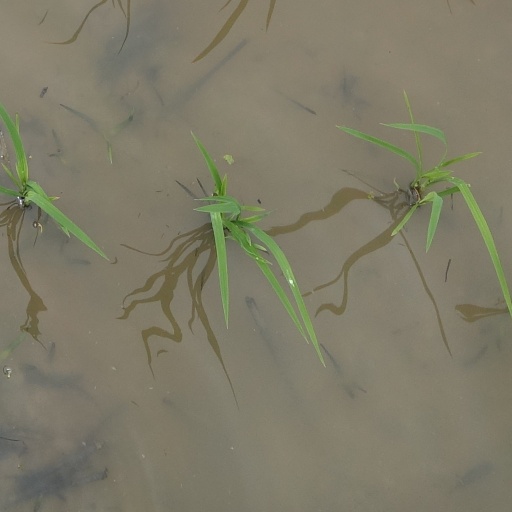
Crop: rice